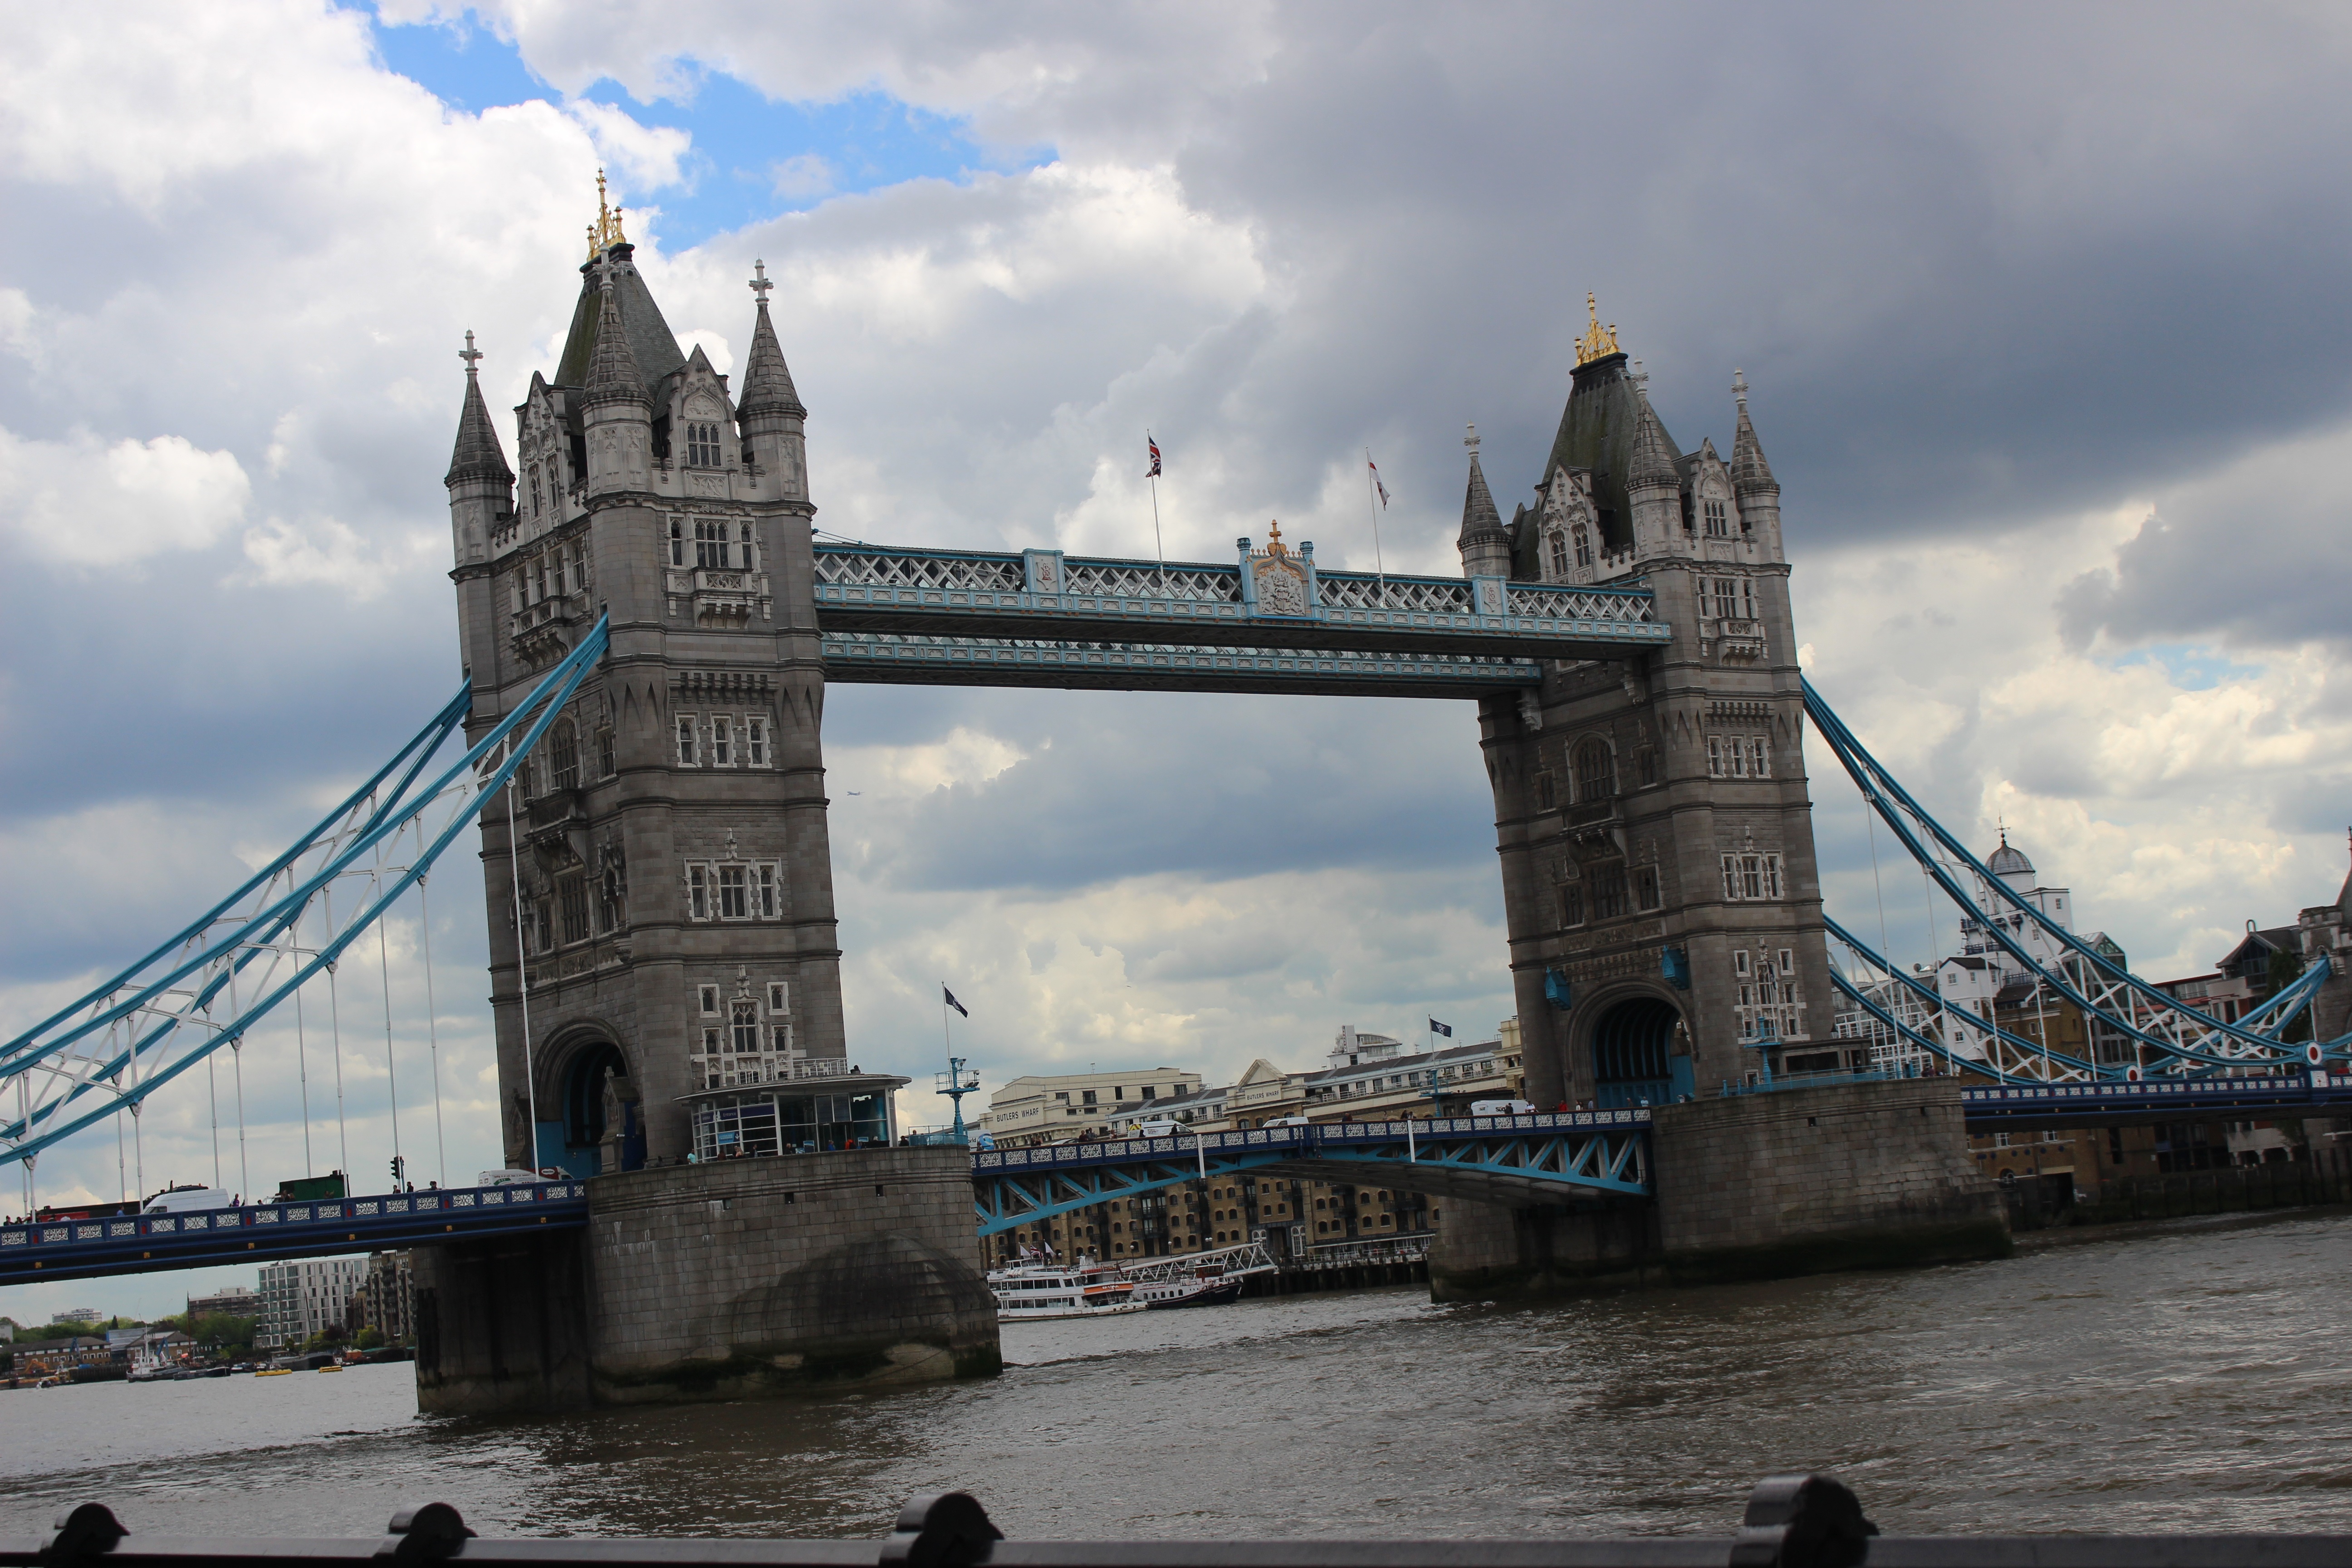
sea, bridge, river, cityscape, tower, landmark, tourism, waterway, ferry, tours, nonbuilding structure